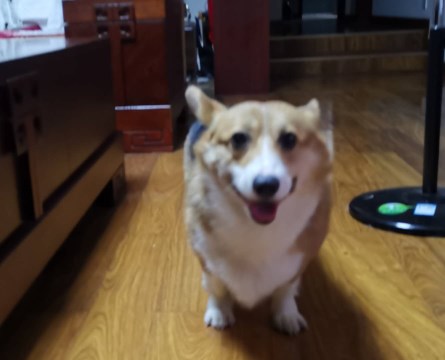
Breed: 2909-n000116-Cardigan